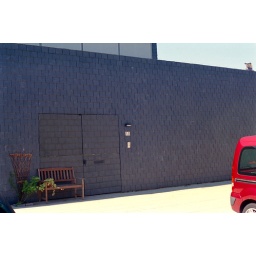
Pay no attention to the looming duck head peering over the wall at top right.